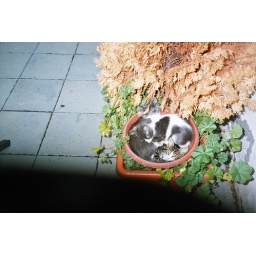
All 3 kittens visible in the flower bowl